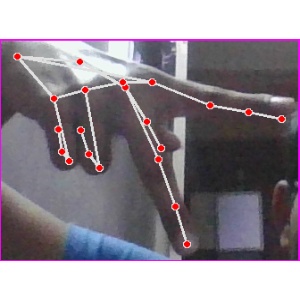
अक्षर: प